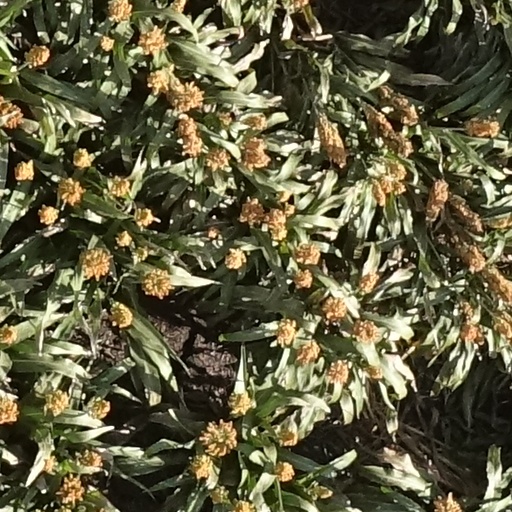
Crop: sorghum